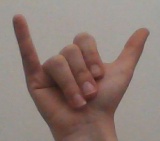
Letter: ya